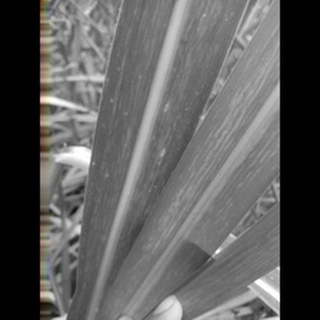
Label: sugarcane_mosaic